Special constable

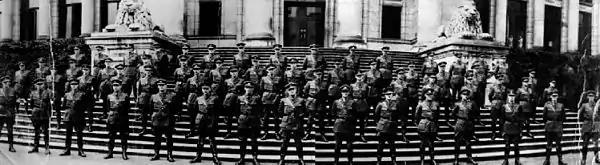
Special constables of the British Columbia Provincial Police during the 1935 waterfront strike.

In Canada, a special constable is a sworn peace officer granted police powers to enforce specific legislation or provide police services to a distinct context or geographic area. They are generally unarmed, and while some special constables possess full police powers while on duty, others have extremely limited authority. Special constables can be employed by universities, government corporations like transit commissions and bridge authorities, police forces, municipalities, First Nations, and humane societies.